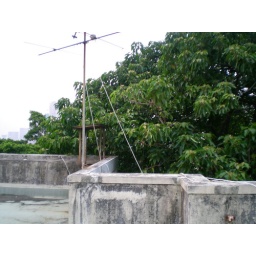
Looking to the North from around Block 3-5th floor. Note the tree height and how close it is to the building